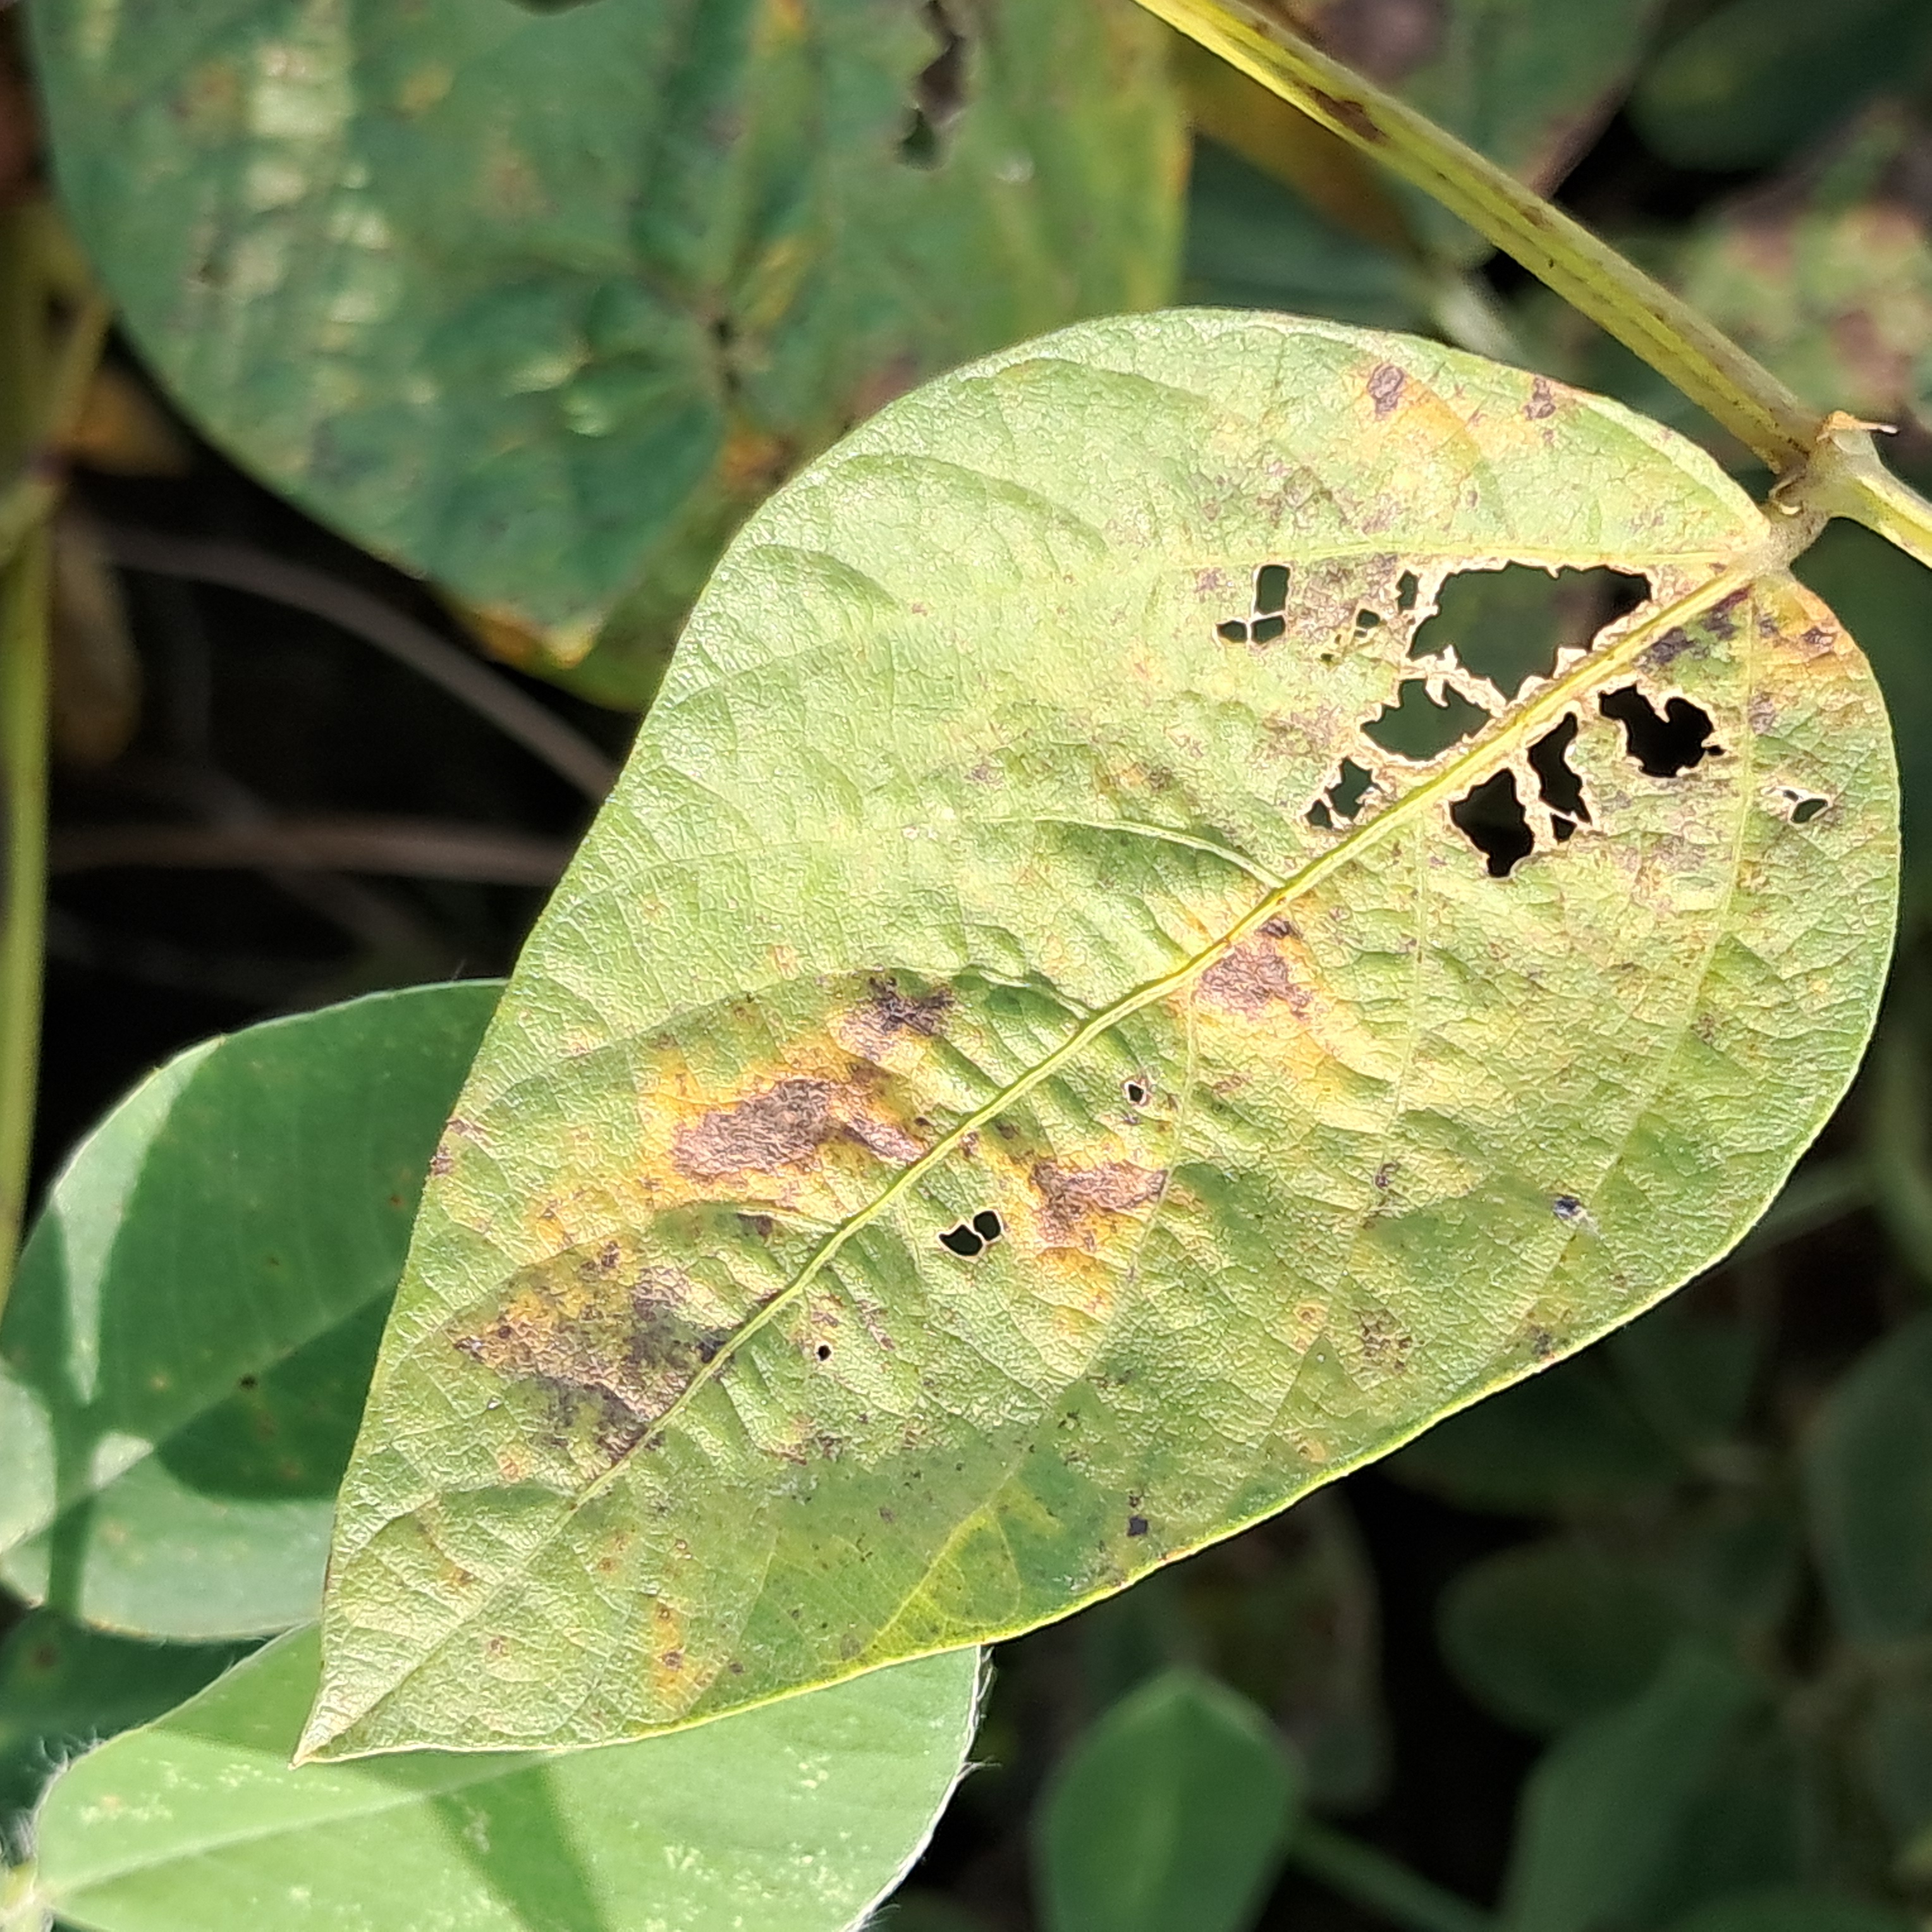
Label: Rust